Alibaba (2002 film)

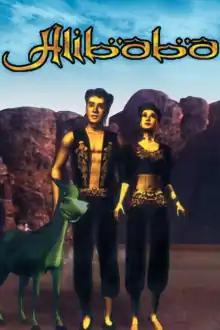

Alibaba is a 2002 Indian English-language computer animated film directed by Usha Ganeshrajah. It was submitted for the Academy Award for Best Animated Feature at the 75th Academy Awards, but it was not nominated.